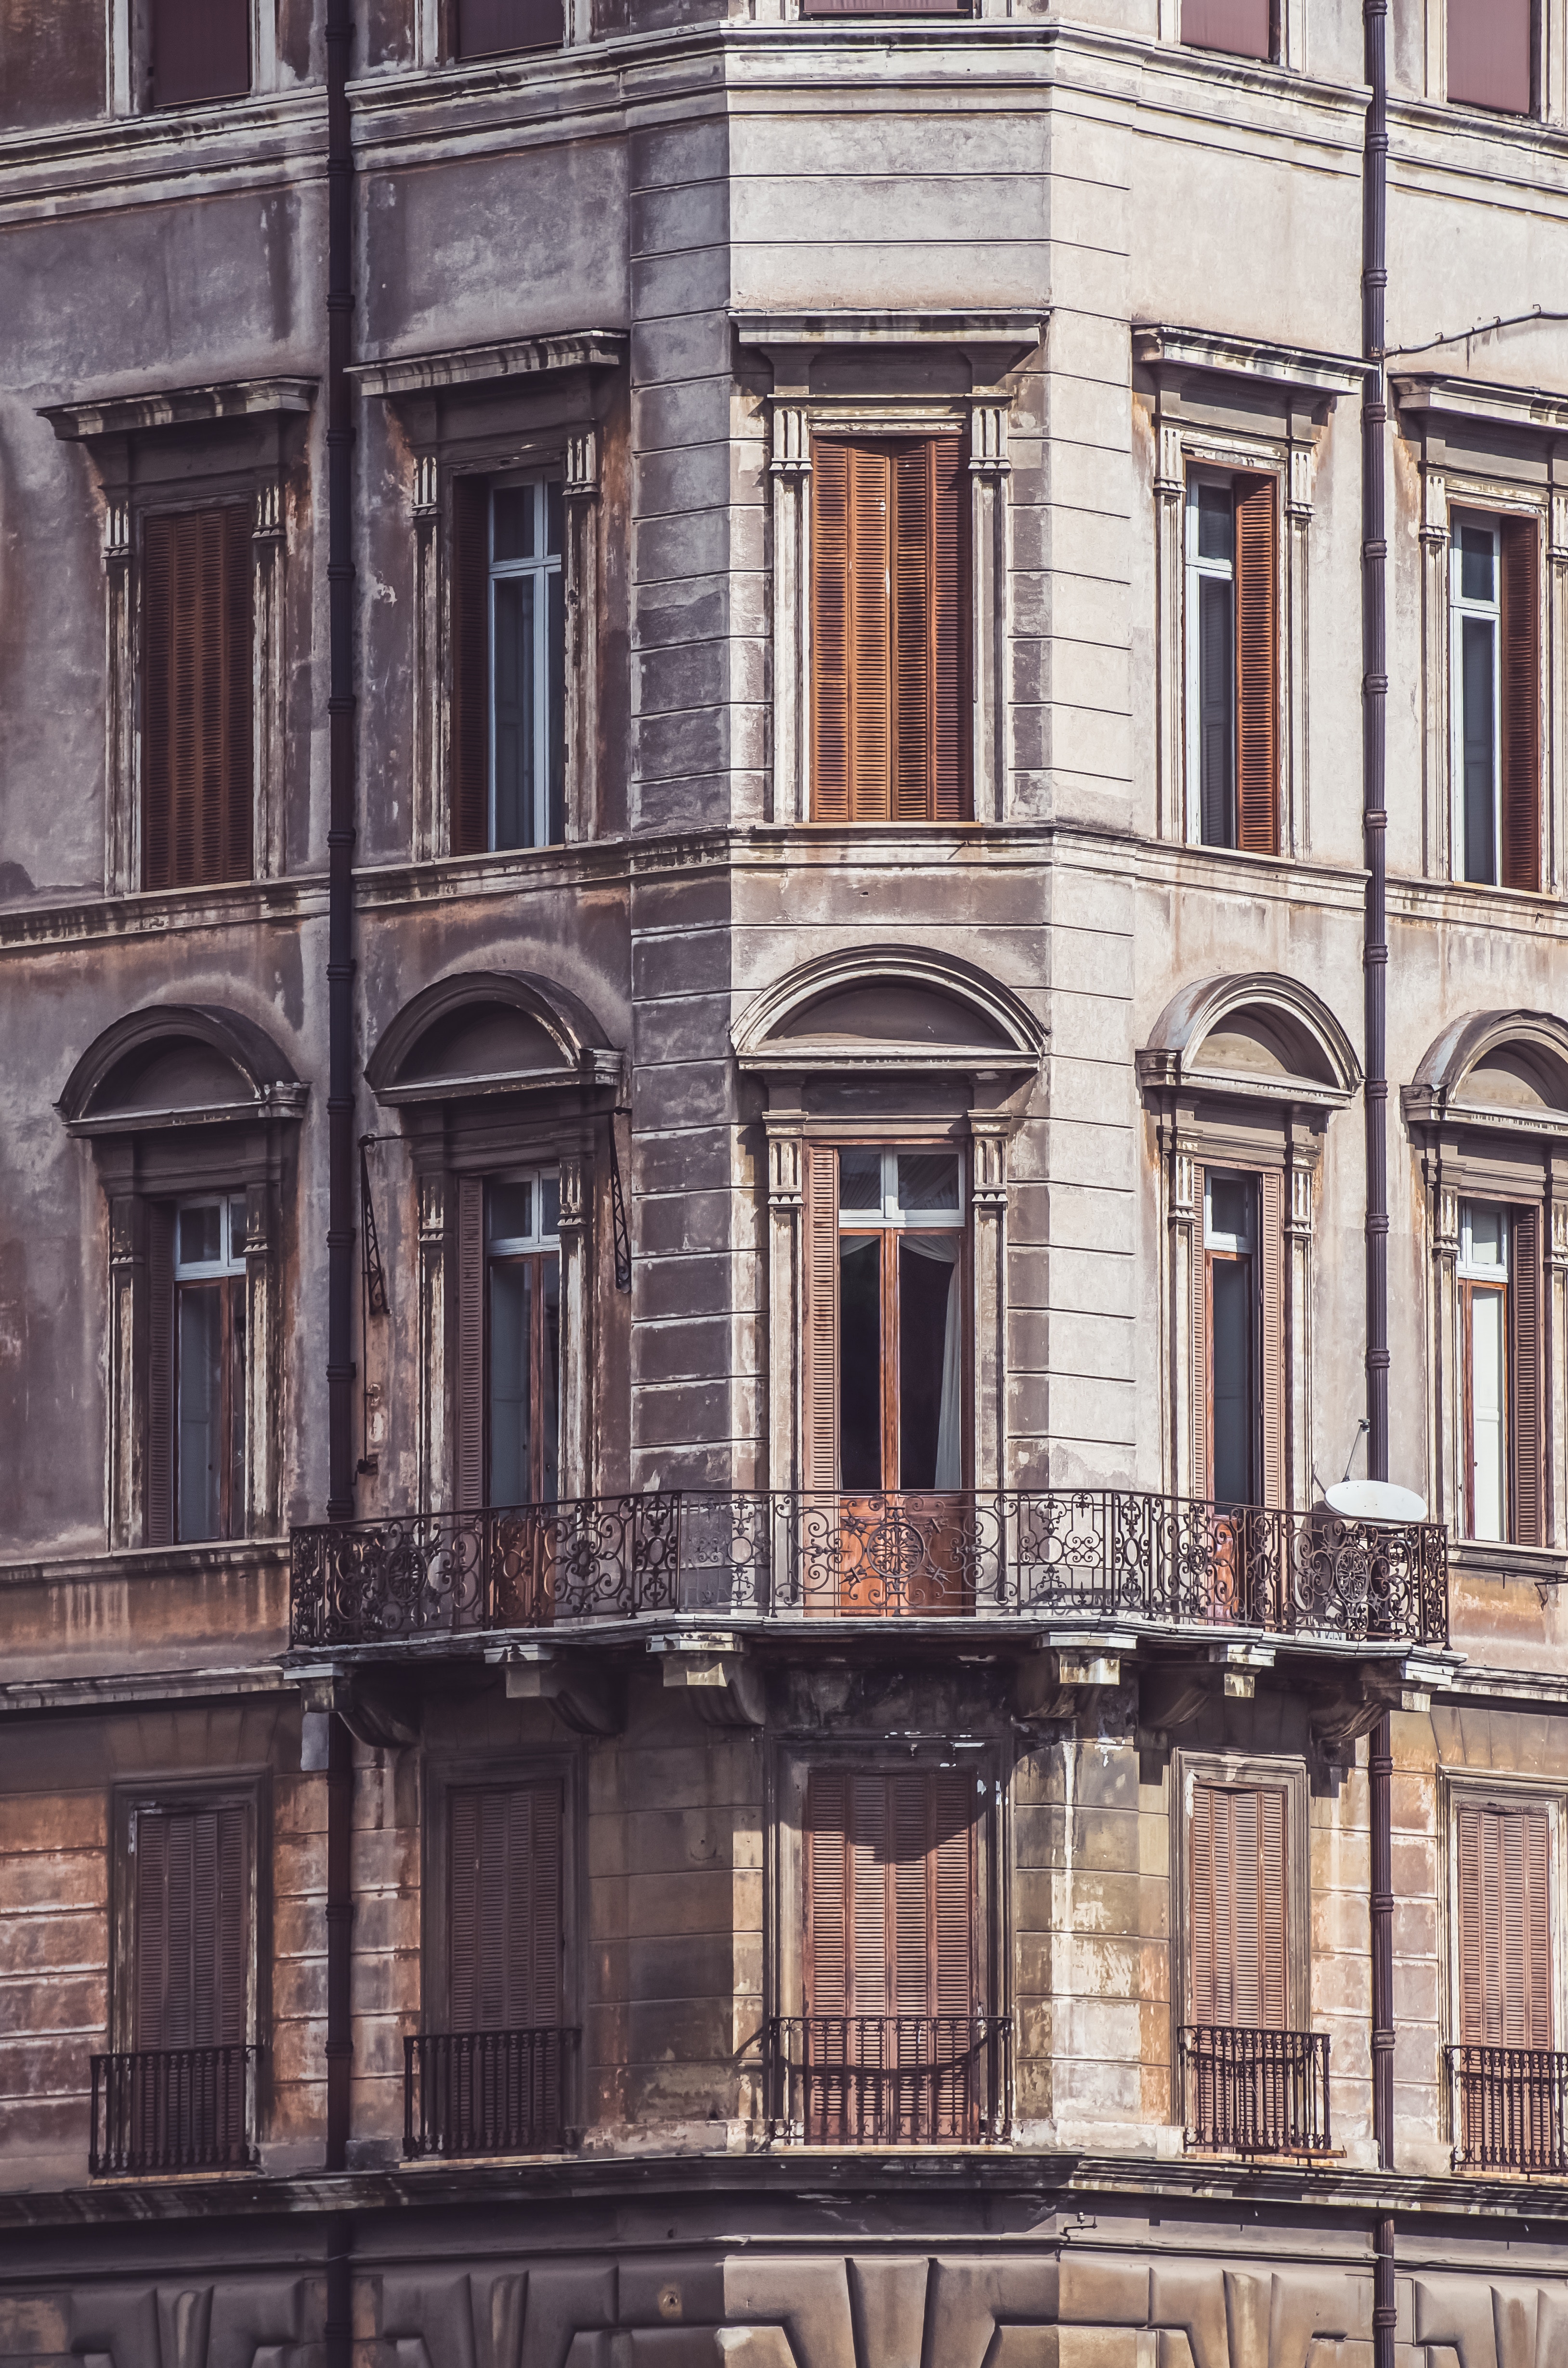
house, window, building, balcony, facade, apartment, cool image, cool photo, neighbourhood, residential area